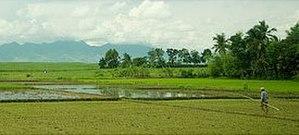
Cadiz est une localité de la province du Negros occidental, aux Philippines. En 2015, elle compte 154 723 habitants.